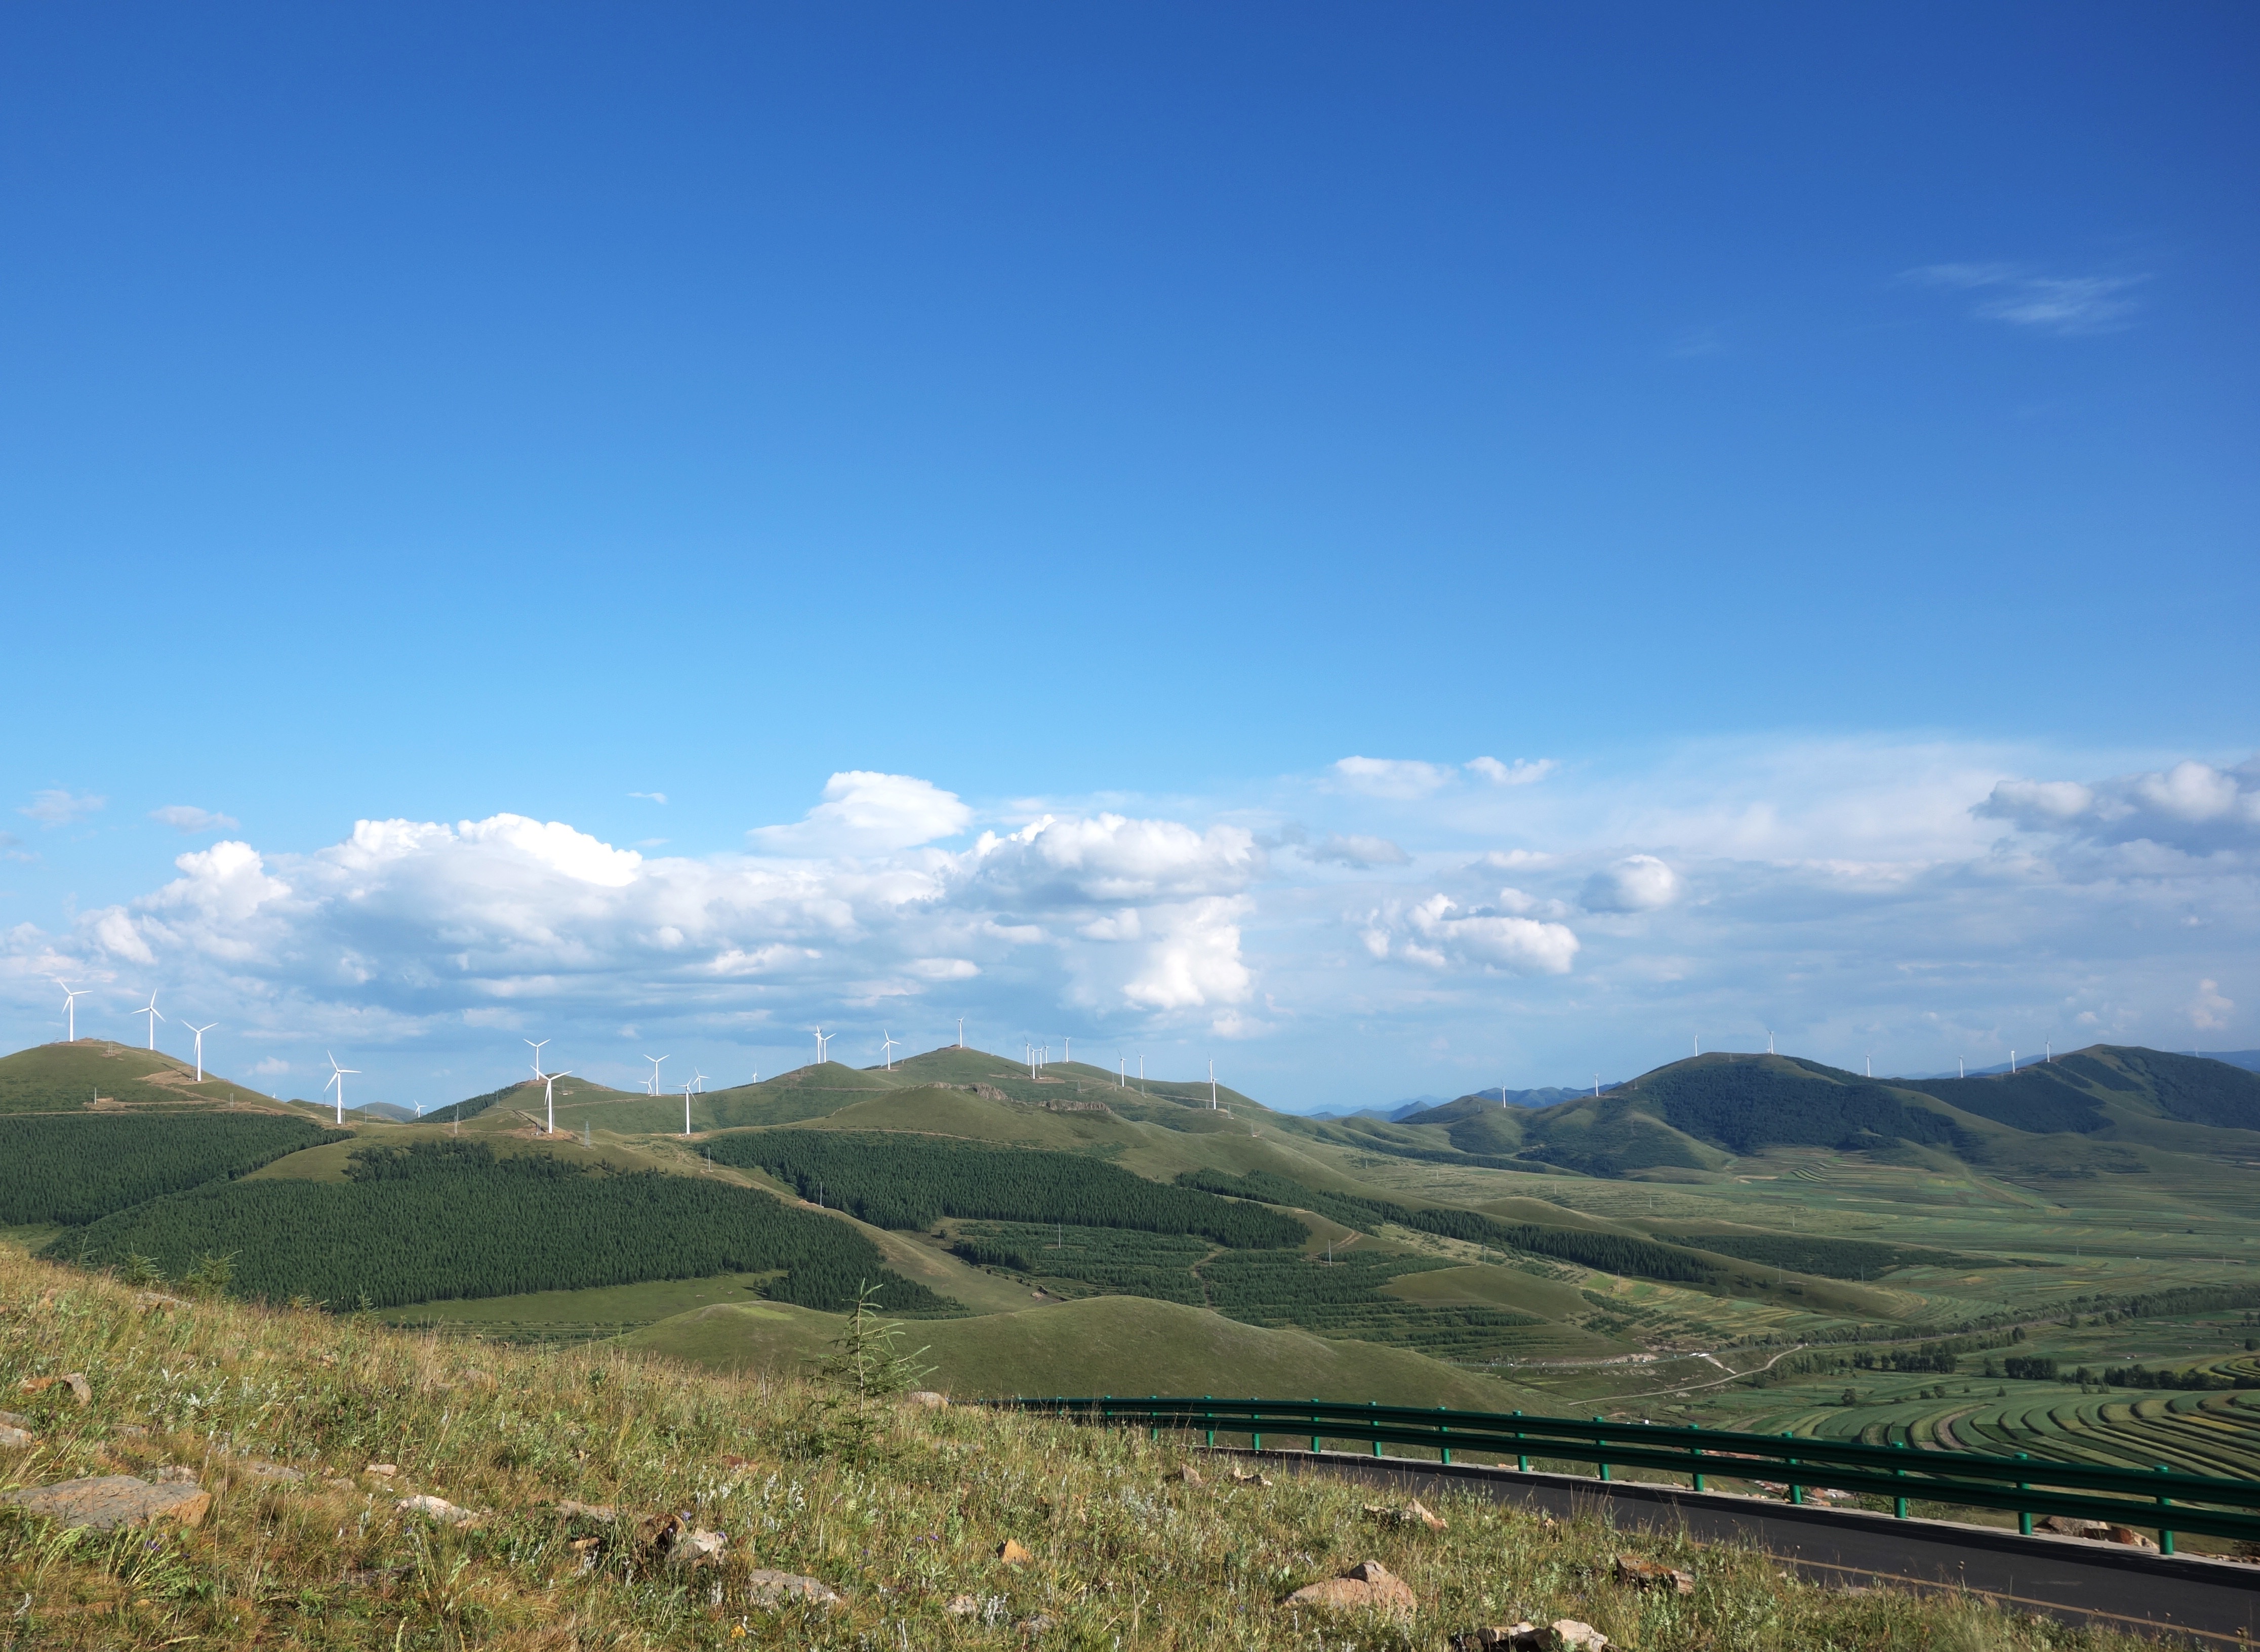
landscape, grass, horizon, mountain, cloud, sky, field, meadow, prairie, hill, highway, windmill, valley, mountain range, pasture, ridge, plain, blue sky, grassland, plateau, fell, white cloud, rural area, the mountains, geographical feature, mountainous landforms